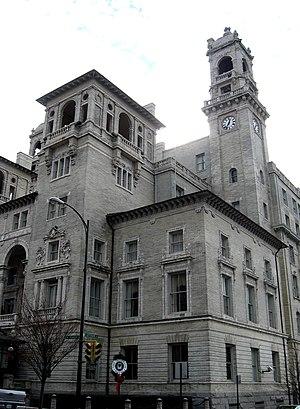
L'hôtel Jefferson est un hôtel américain situé à Richmond, en Virginie. Installé dans un bâtiment inscrit au Virginia Landmarks Register depuis le 5 novembre 1968 et au Registre national des lieux historiques depuis le 4 juin 1969, cet établissement est membre des Historic Hotels of America et des Historic Hotels Worldwide depuis 1989.
Richmond est la capitale du Commonwealth de Virginie, aux États-Unis. Comme toutes les communes de Virginie constituées en tant que villes, c'est une ville indépendante qui ne fait partie d'aucun comté. Ancienne capitale de la Confédération sudiste entre 1861 et 1865, c'est aujourd'hui un centre financier, administratif, culturel et universitaire situé à 160 km au sud de Washington, la capitale fédérale. Levar Stoney, démocrate, est le maire depuis le 1ᵉʳ janvier 2017. Richmond est le centre de la région métropolitaine de Richmond et du Grand Richmond. Selon les chiffres du Bureau du recensement des États-Unis, la population de la commune était de 204 214 habitants, au sein de la troisième plus grande agglomération de Virginie avec 1 258 251 habitants. Entourée par les comtés de Henrico et Chesterfield, la ville est située à l'intersection de l'Interstate 95 et Interstate 64, et entouré par l'Interstate 295 et la Virginia State Route 288.